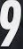
Number: 9